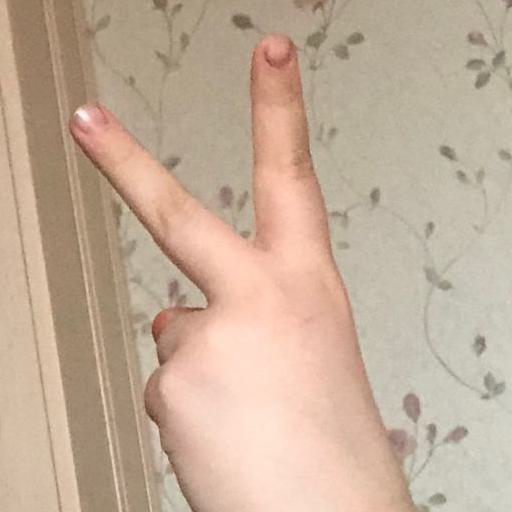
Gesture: peace_inverted